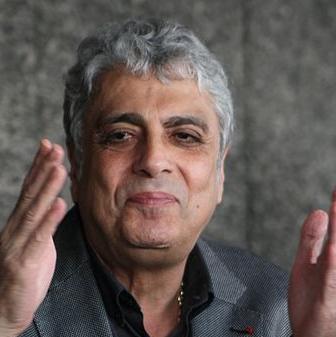
Age: 72